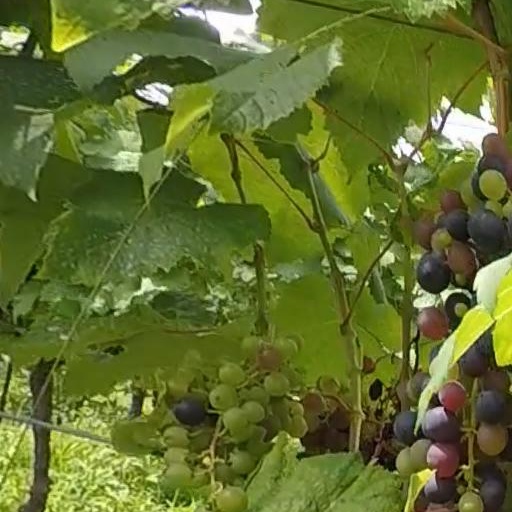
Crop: grape